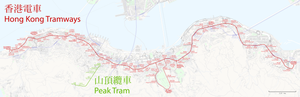
Plan des tramways d'Hong Kong
Le tramway de Hong Kong est le réseau de tramways de la ville de Hong Kong, région administrative spéciale, en Chine. C'est le seul réseau de tramways à deux niveaux au monde. Depuis 2009, il est exploité par la filiale Hong Kong Tramways Limited.